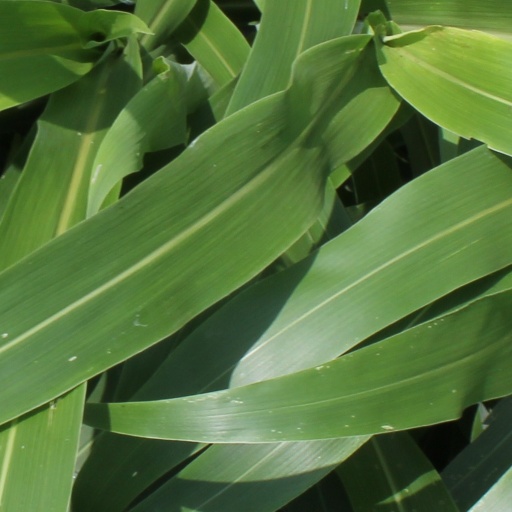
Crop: sorghum